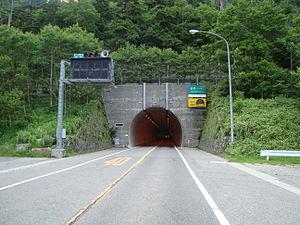
La route nationale 120 est une voie routière située sur l'île d'Honshū au Japon. Elle relie les villes de Nikkō et Numata en traversant les deux préfectures de Tochigi et Gunma, dans le Nord-Ouest de la région de Kantō.